Kix Brooks

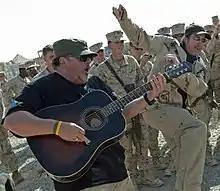
Brooks (right) performing with Bob DiPiero for U.S. troops in Afghanistan on behalf of the USO in December 2010

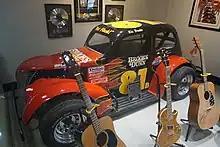
Brooks' No. 81B legends car

Since January 2006, Brooks has hosted "American Country Countdown", a syndicated radio countdown show based on Mediabase (originally was BILLBOARD, from 2006 to August 2009), country charts. Brooks succeeded the show's former host, Bob Kingsley. Brooks is also co-owner of Arrington Vineyards, a Nashville winery with winemaker Kip Summers and businessmen John Russell.